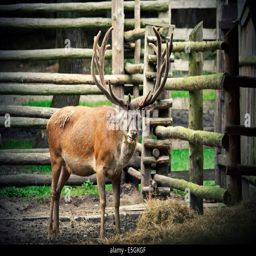
deer behind the fence eating hay